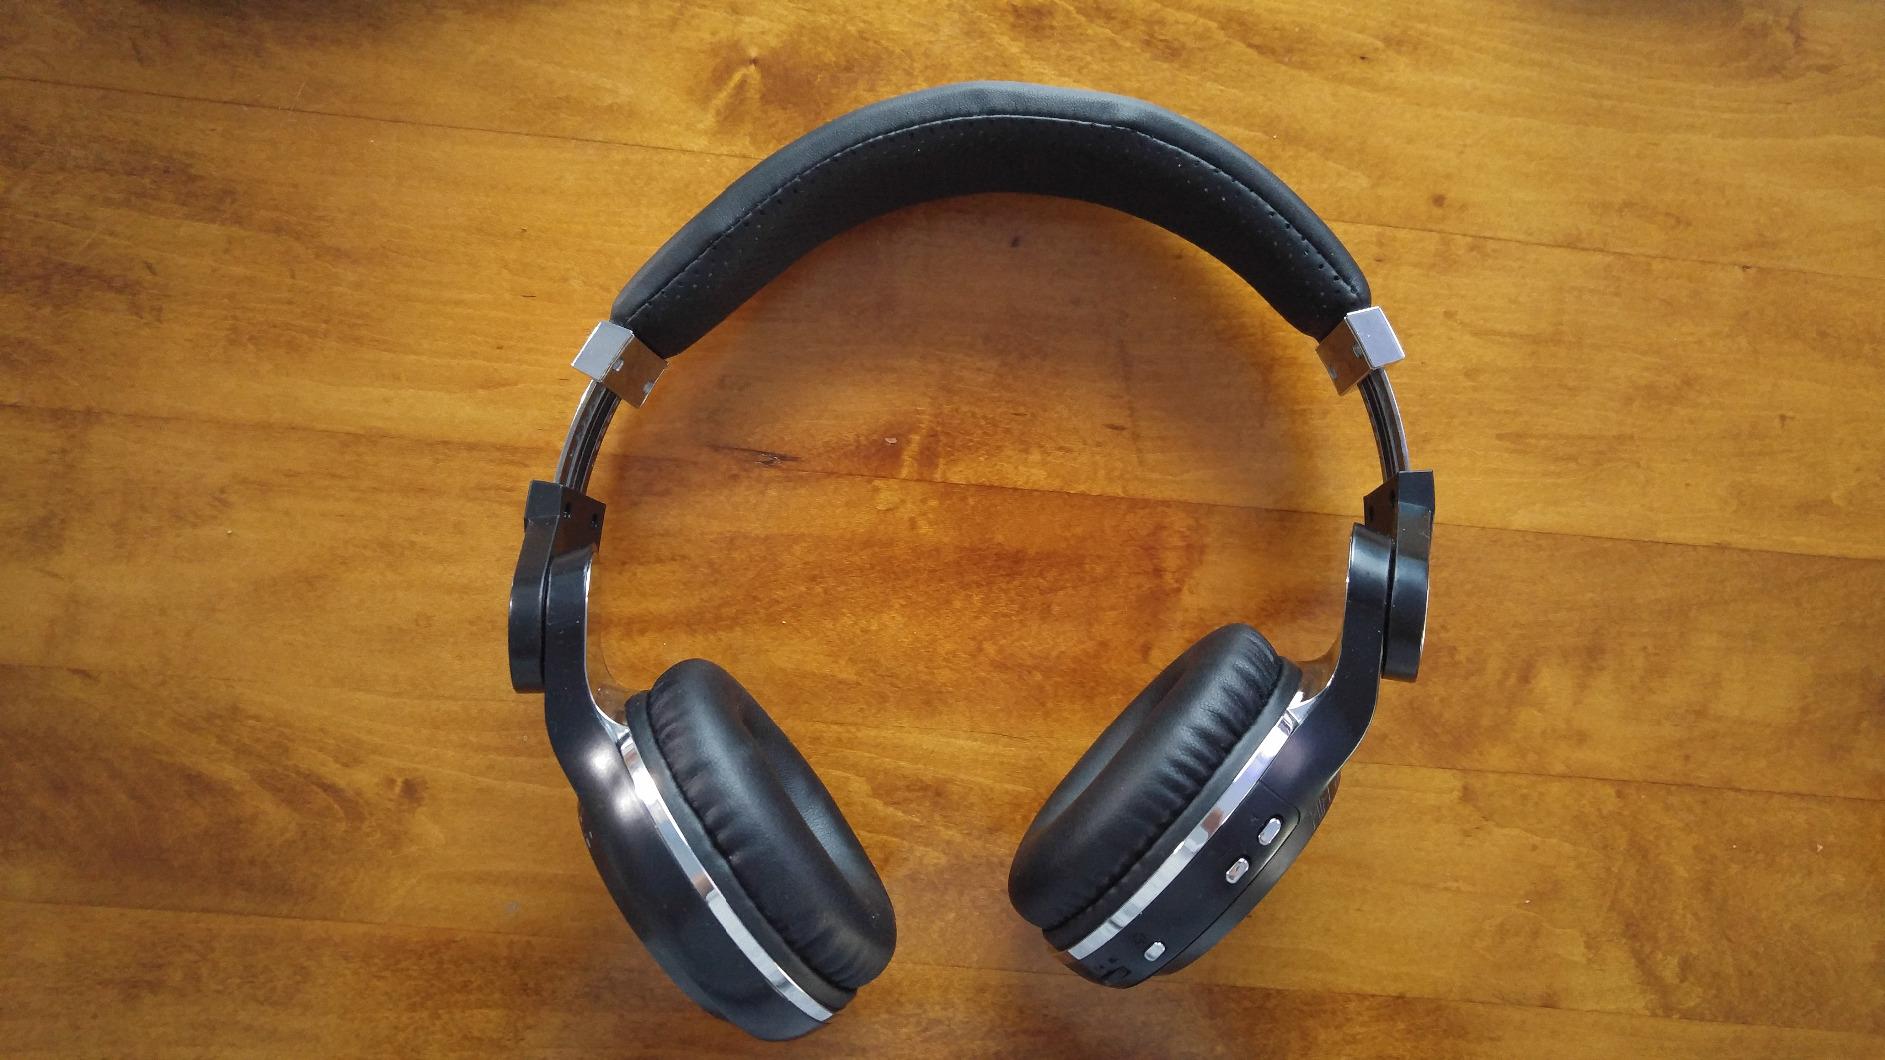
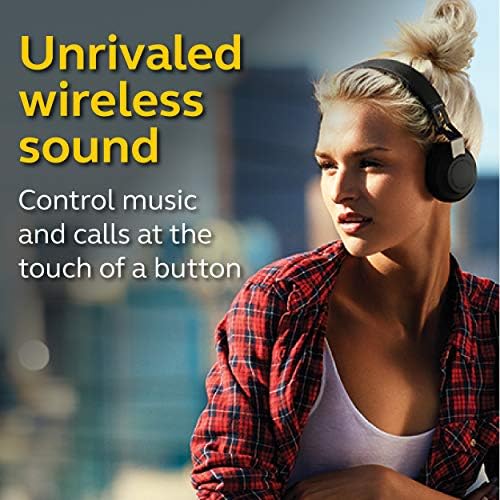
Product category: headphones
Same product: no